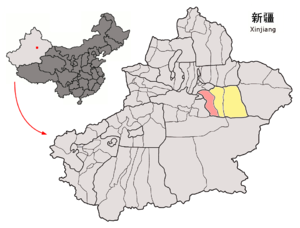
Le xian de Toksun est un district administratif de la région autonome du Xinjiang en Chine. Il est placé sous la juridiction de la préfecture de Tourfan.